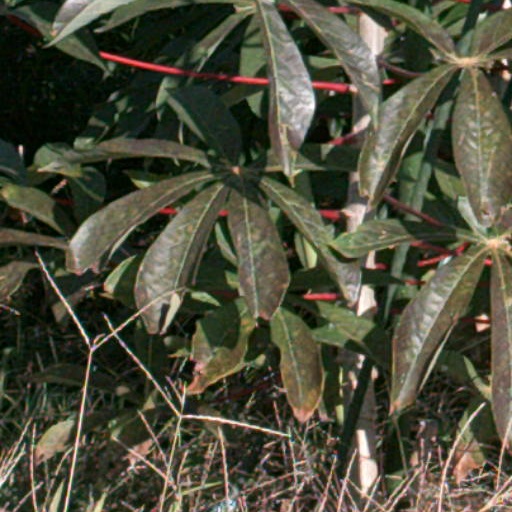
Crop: cassava